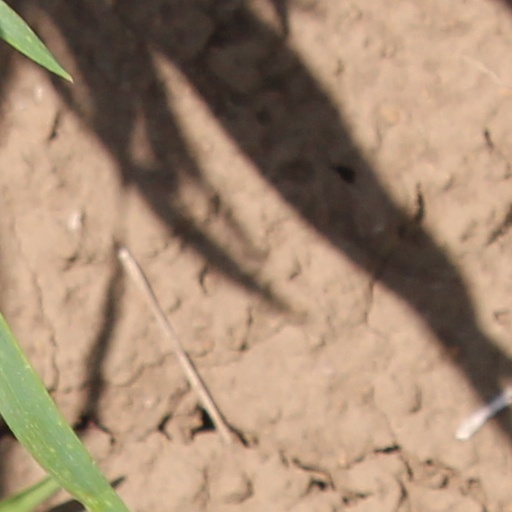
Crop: wheat